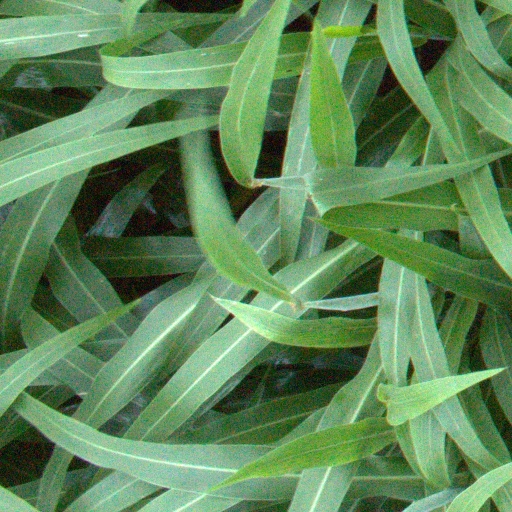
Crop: sorghum